Hannah Adams

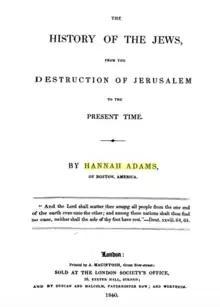

"A View of Religions" was first published in 1784 with the title "An alphabetical compendium of the various sects which have appeared in the world from the beginning of the Christian aera to the present day : With an appendix, containing a brief account of the different schemes of religion now embraced among mankind. : The whole collected from the best authors, ancient and modern." (Boston, printed by B. Edes & Sons, no. 42, Cornhill). The second edition was published in 1791 and titled "A View of Religions", while the fourth edition was retitled "Dictionary of Religions". "A View of Religions" was Adams' principle work. In it, she gave a comprehensive survey of the various religions of the world. It was a pioneering work in that she represented denominations from the perspective of their adherents, without imposing her own preferences. "A View of Religions" was divided into three parts: